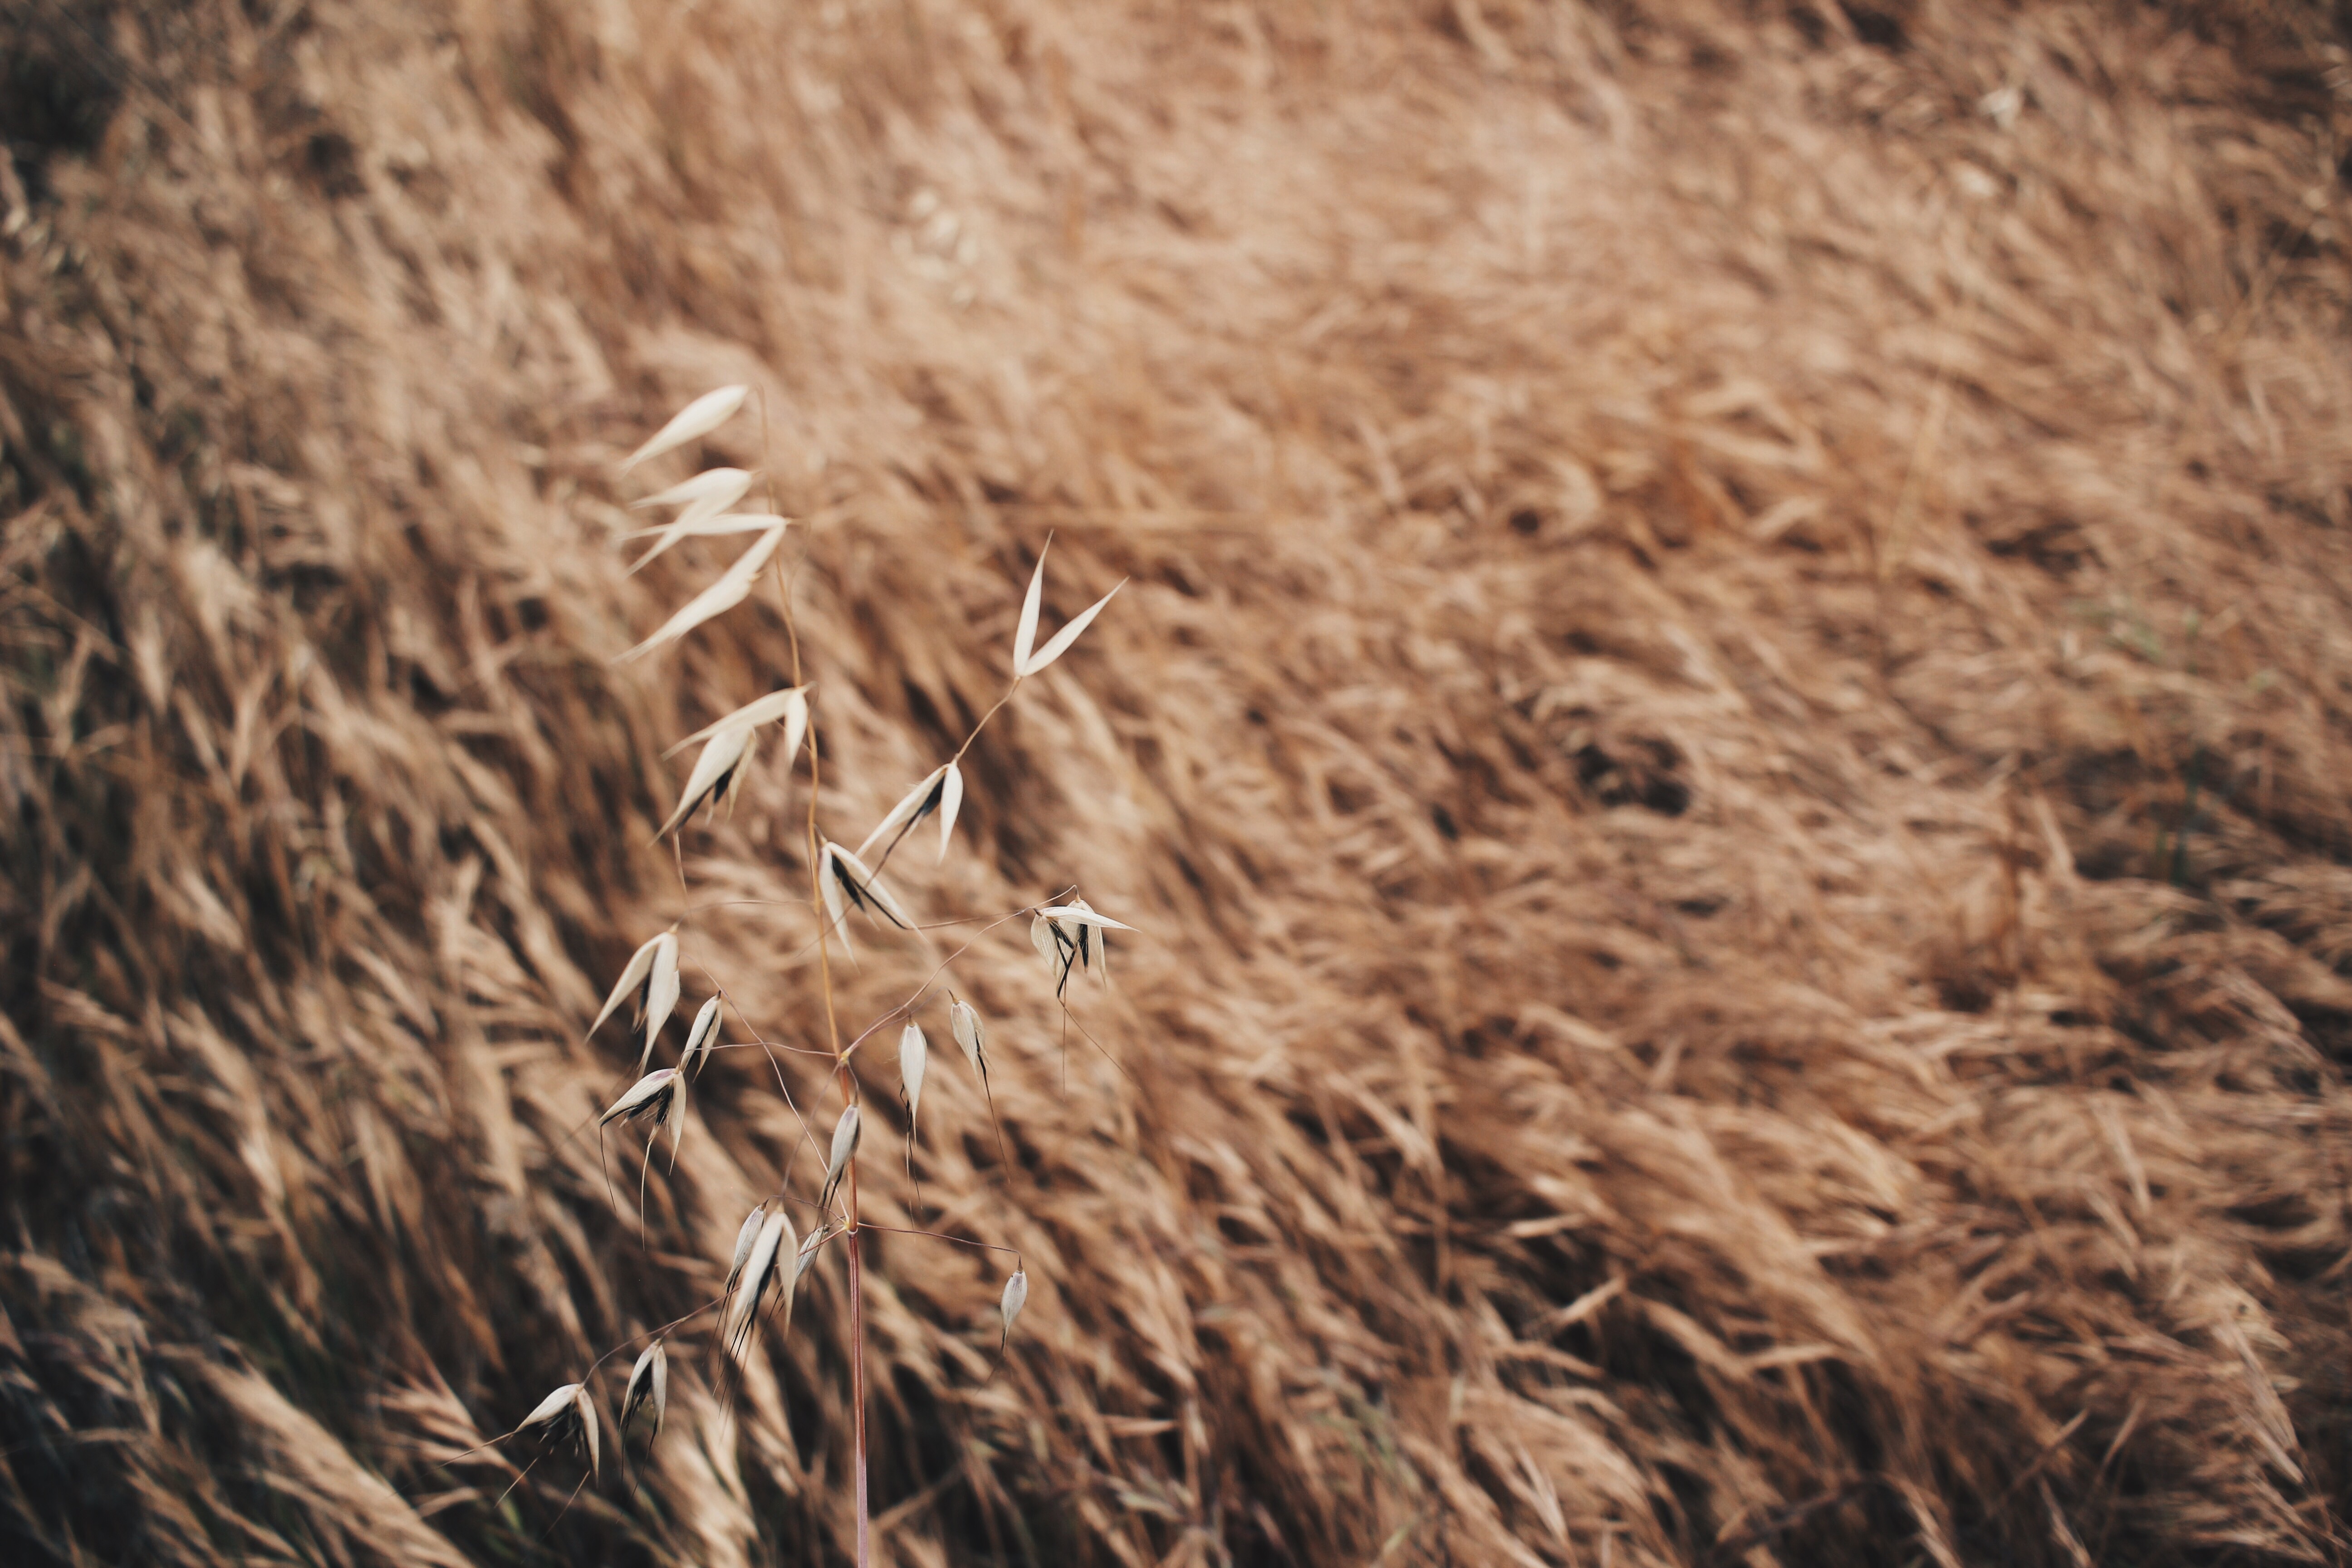
nature, grass, sand, branch, plant, field, prairie, leaf, flower, wildlife, soil, flora, close up, macro photography, grass family